Kun Khmer

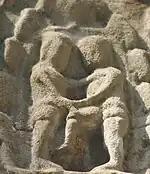
Carving from the 12th century Ta Prohm temple depicting two men clinch fighting and a knee strike.

During the early 20th century, the local martial traditions were codified by the French administration, giving birth to "Pradal Serey," now more widely known as "Kun Khmer". Boxing matches were originally fought in dirt pits with limited rules, while hands were wrapped in rope. From 1920 to 1930, it was common for boxing matches to result in deaths. Fighters in Battambang province, during the early 20th century, utilized glove-like knuckle dusters made from shells to inflict injuries on their opponents in kickboxing matches.